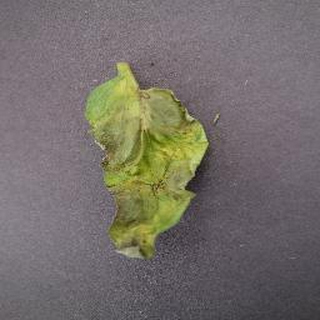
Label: tomato_late_blight